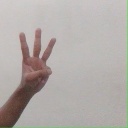
अक्षर: व